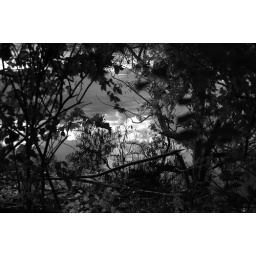
Just walking around this lake close to my home looking for fall colars and saw this shot in the water